Great Moravia

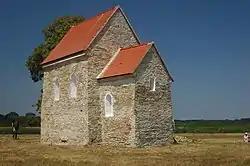
Church of St. Margaret of Antioch in Kopčany, Slovakia, one of remaining buildings for which the Great Moravian origin is considered

Great Moravia was inhabited by the West Slavic subgroup of the larger Slavic ethno-linguistical group. The West Slavs have their origin in early Slavic tribes which settled in Central Europe after East Germanic tribes had largely left this area during the migration period, while the West Slavs "assimilated the remaining Celtic and Germanic populations" in the area.